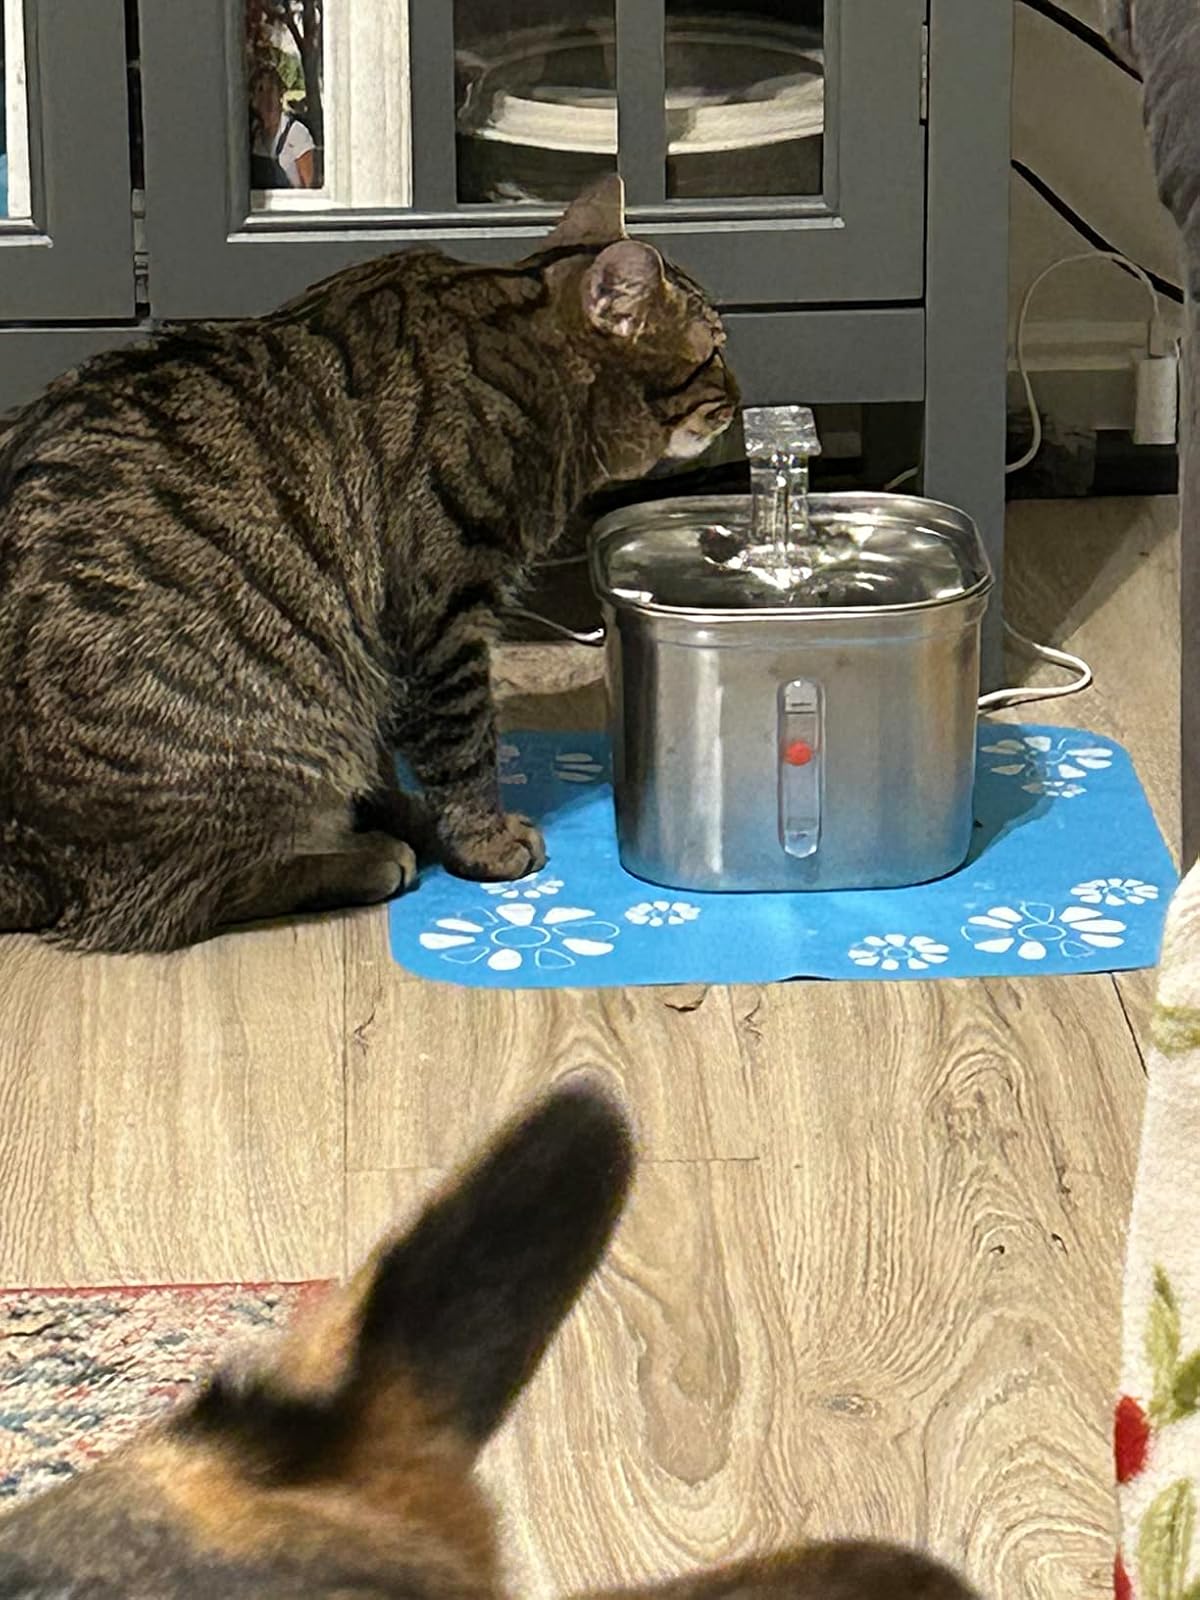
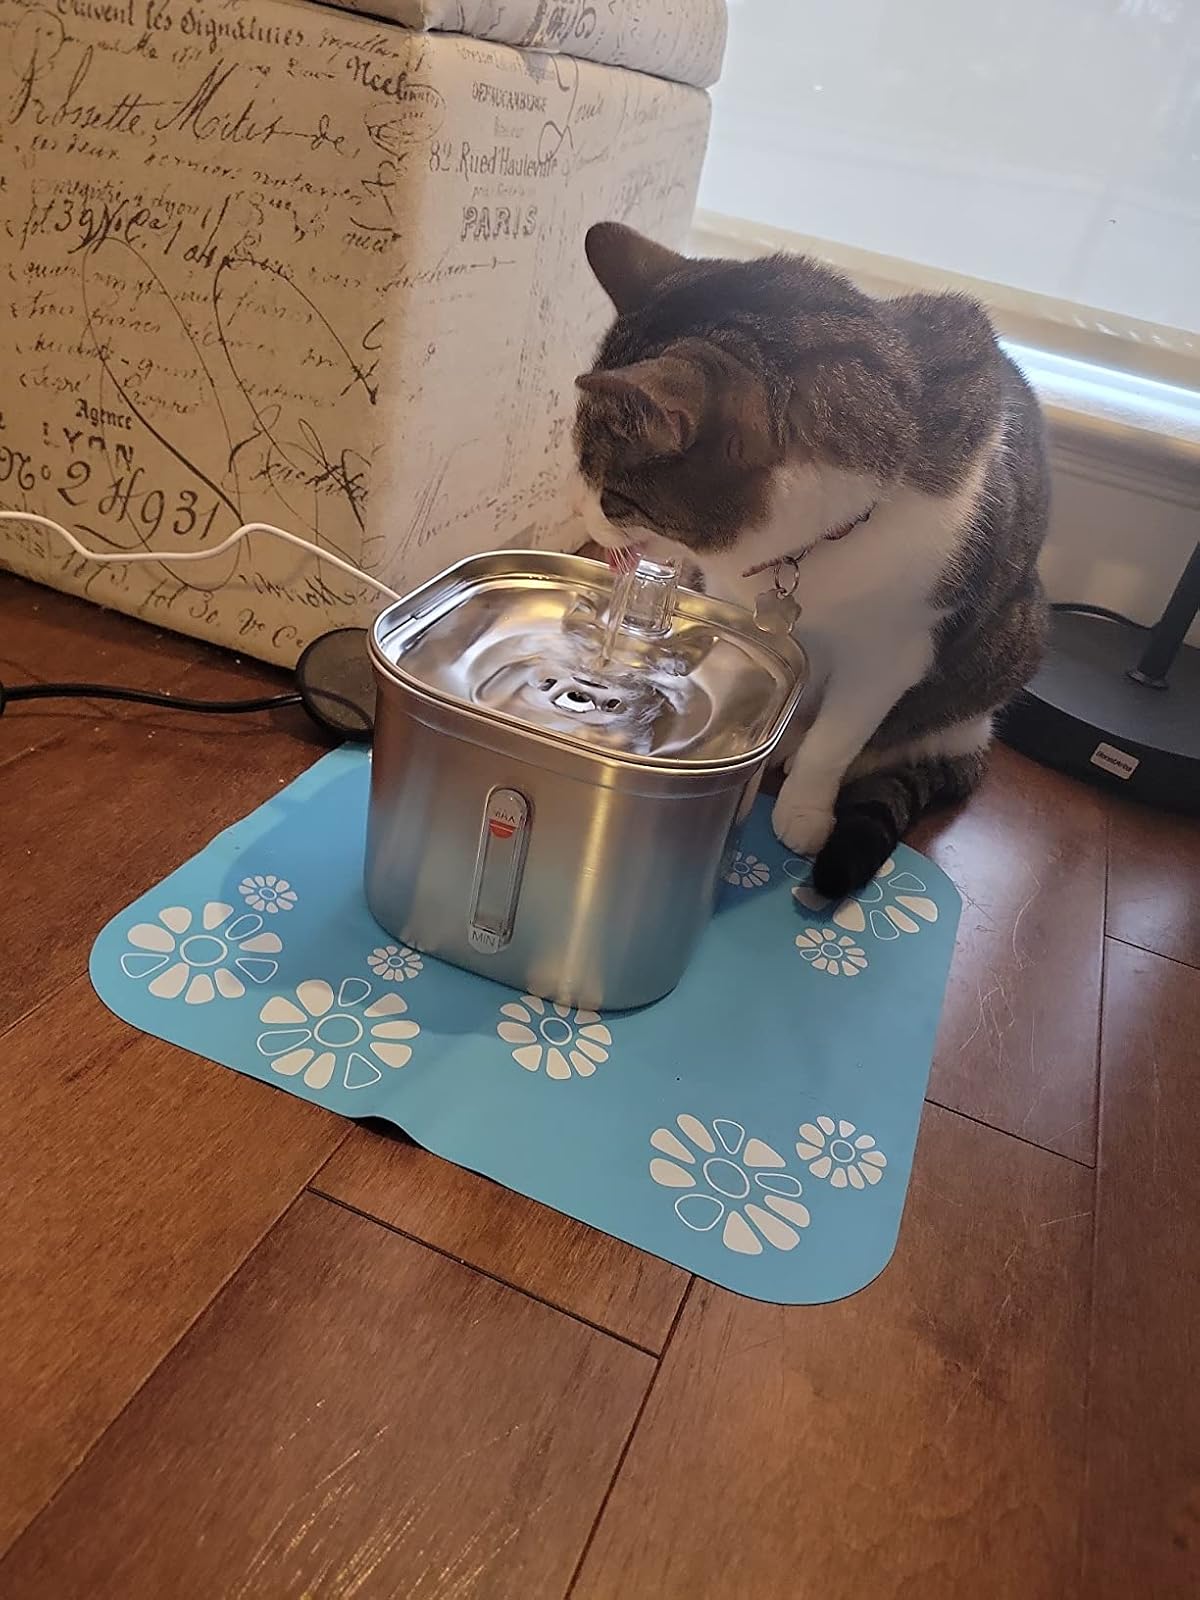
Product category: items_bowl
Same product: yes